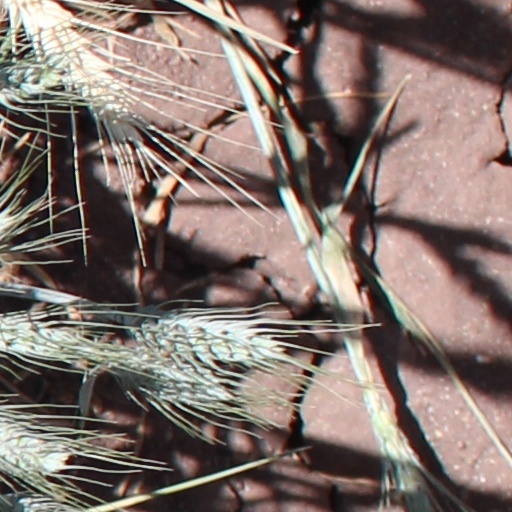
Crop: wheat